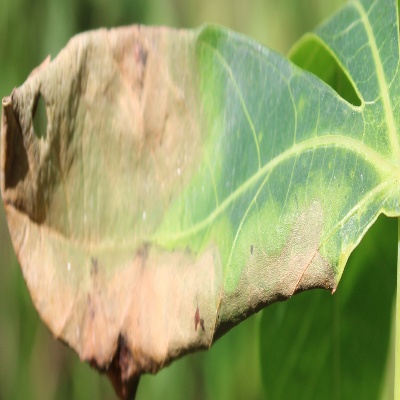
Crop: Cassava
Condition: bacterial blight